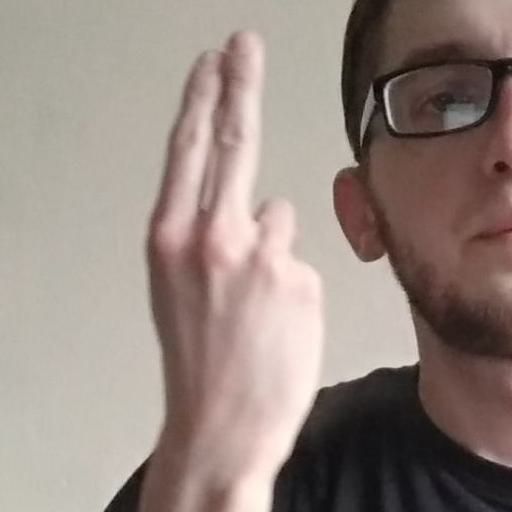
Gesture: two_up_inverted